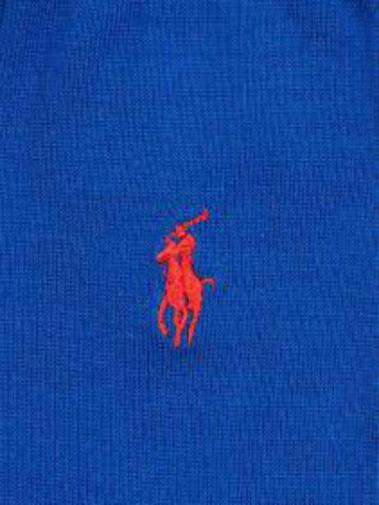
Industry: Clothes